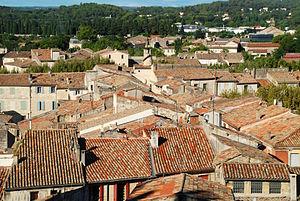
France - Gard - Sommières - Vue sur les toits de la ville et le beffroi This building is indexed in the Base Mérimée, a database of architectural heritage maintained by the French Ministry of Culture,
Le beffroi de Sommières est une tour fortifiée située à Sommières dans le département français du Gard en région Occitanie.